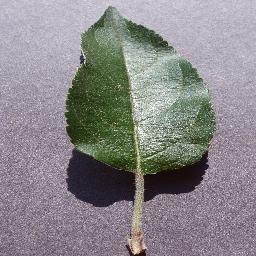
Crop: apple
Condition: healthy